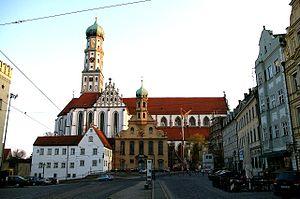
Dans le tableau qui suit sont répertoriées les villes allemandes de plus de 50 000 habitants, l'évolution de leur population au travers des années 1980, 1990, 2000 et 2010, ainsi que le Land auquel elles appartiennent. Ces chiffres tiennent compte du territoire et des frontières politiques de la ville, sans englober les périphéries politiquement indépendantes.
La basilique Saint-Ulrich-et-Sainte-Afre est une église catholique d'Augsbourg dans le Sud de l'Allemagne. Elle est consacrée à saint Ulrich et à sainte Afre et dépend du diocèse d'Augsbourg.
Augsbourg est une ville allemande située dans le Land de Bavière, en Souabe bavaroise, sur la Route romantique.